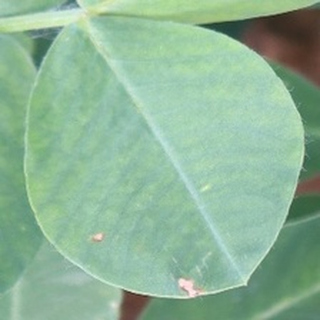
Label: healthy_groundnut